Marchy Lee

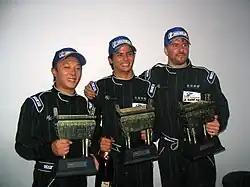
Marchy Lee, Alex Yoong and Matthew Marsh (from left to right) with their Intercontinental Le Mans Cup – 1000km of Zhuhai GTC class winners' trophies.

In 2010, Marchy raced in the Porsche Carrera Cup Asia for Red Bull Racing (team is run by Dynaten Motorsports). He scored two wins at Zhuhai in June. At the last round in Zhuhai, the Hong Kong racer, who began as the only other championship contender, fought hard every inch of the way battling first Simonsen and then Christian Menzel, but he could not do enough to stay in the running and became championship runner-up for 2010.